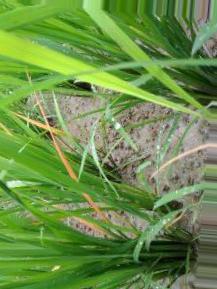
Nhãn: Tungro virus